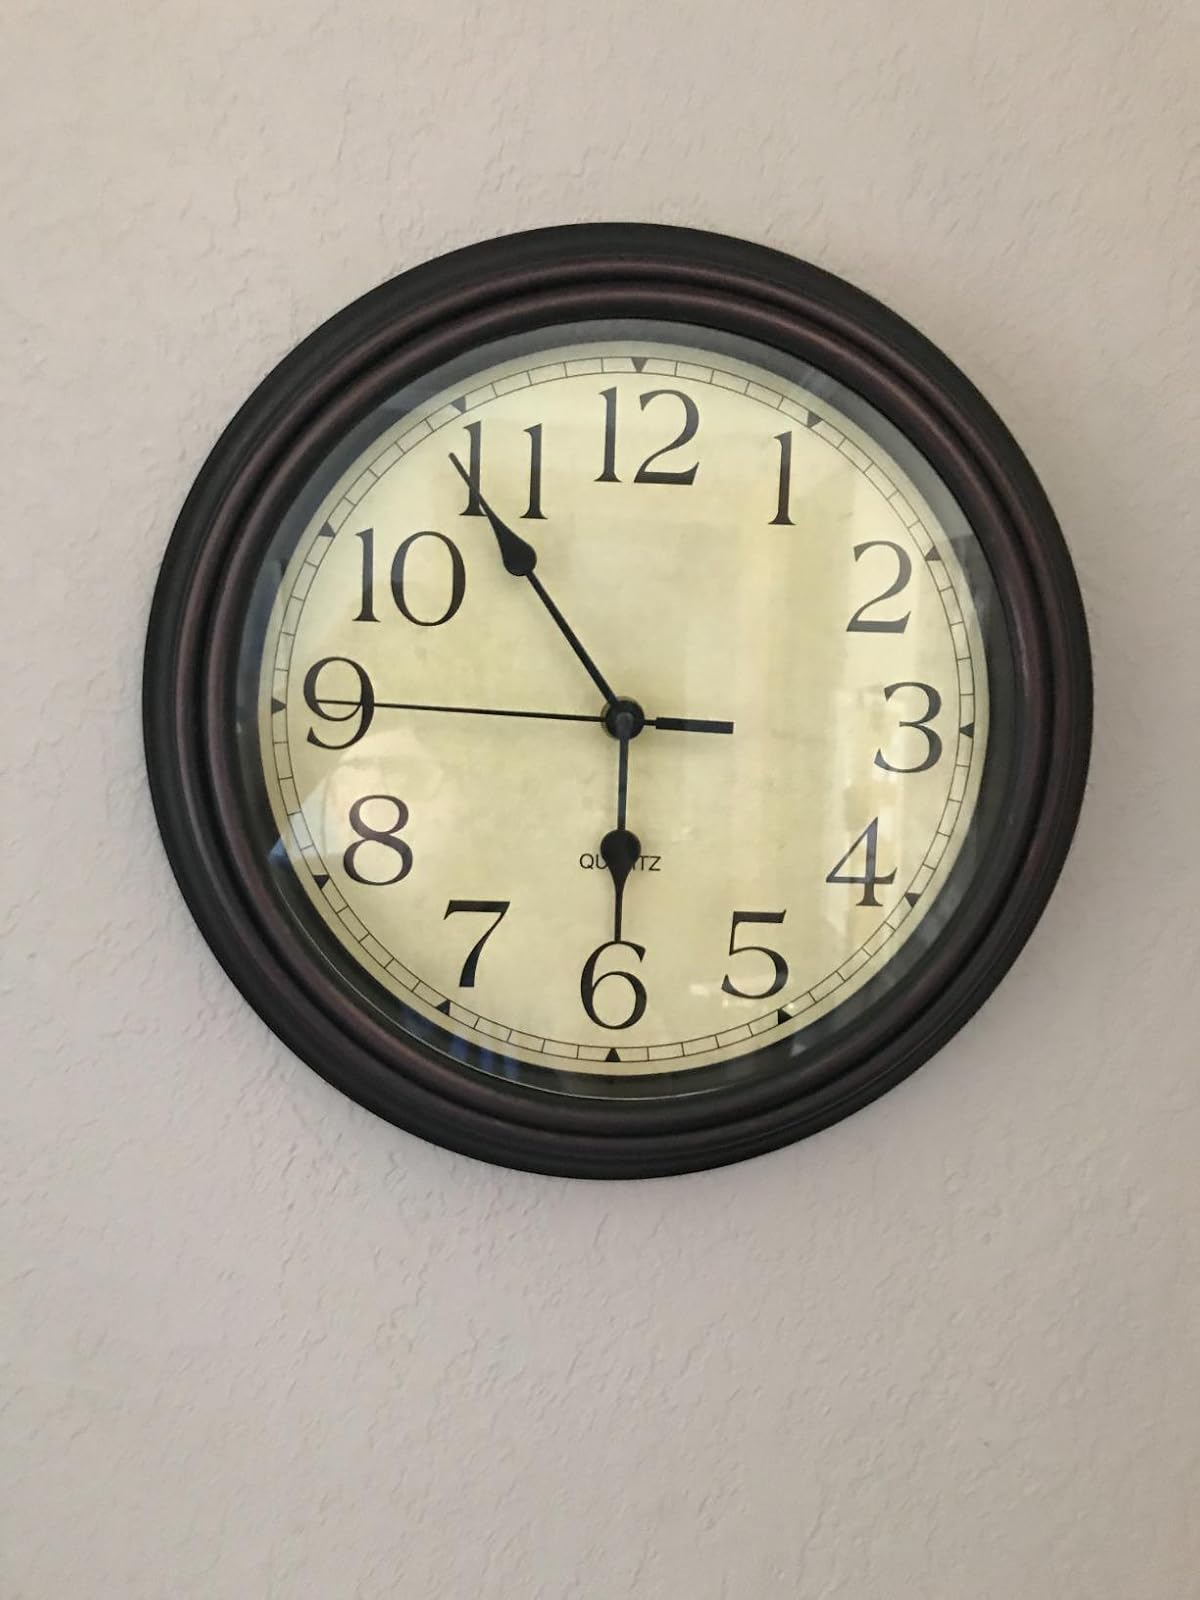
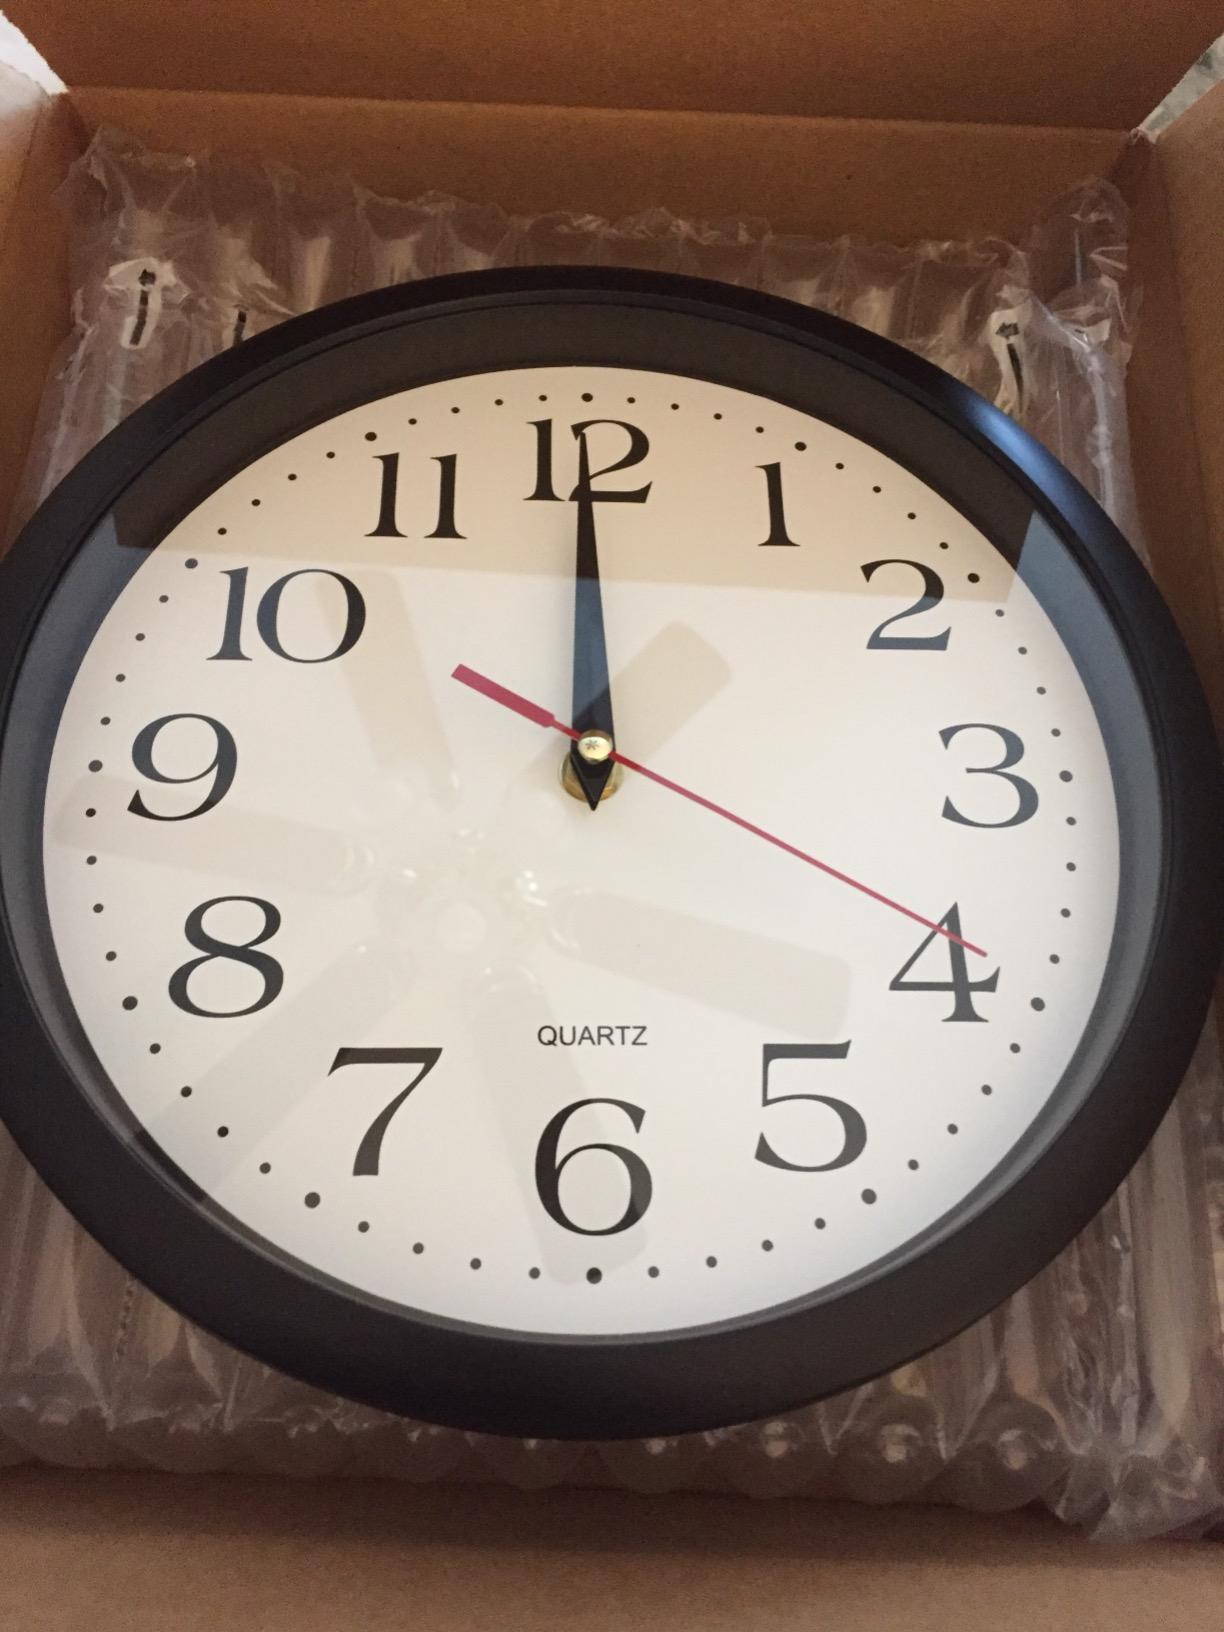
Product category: clock
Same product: no